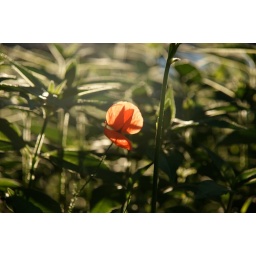
A red poppy flower in the sundown